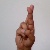
The image shows a hand gesture representing the letter 'R' in Indian Sign Language.